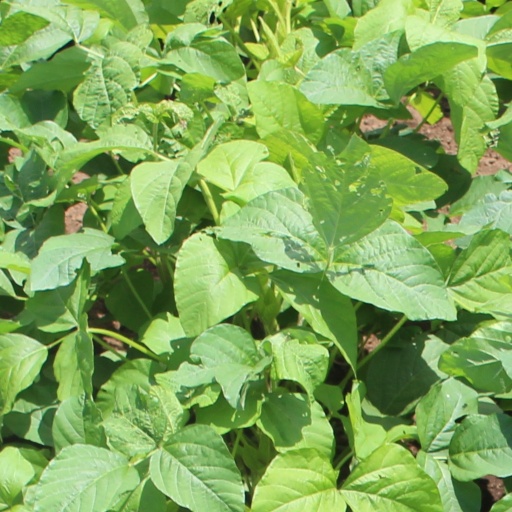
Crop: soybean